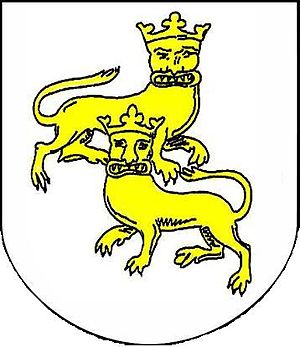
Birkebeinerne / Filmen
Kong Sverres enke Margareta var af den svenske Eriks-æt.
Birkebeinerne, oprindeligt et spottenavn på den oprørsflok i Norge, som i 1174 sluttede sig til Øystein Møyla, og i 1177 led nederlag på slaget på Re, hvor Øystein blev dræbt af en bonde efter slaget. Navnet henspillede på, at de angiveligt var så fattige, at de af mangel på skotøj bandt bark af birk om ben og fødder.